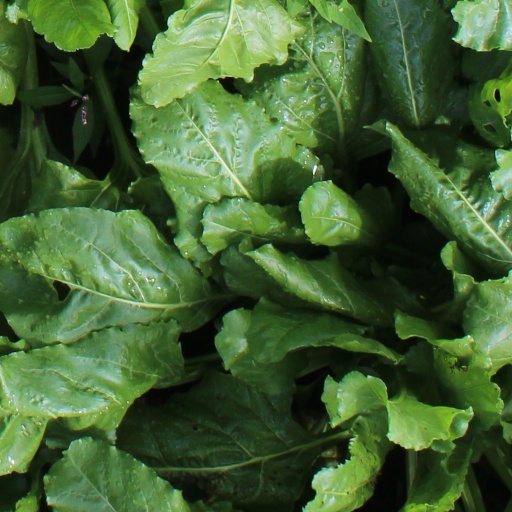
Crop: sugar beet